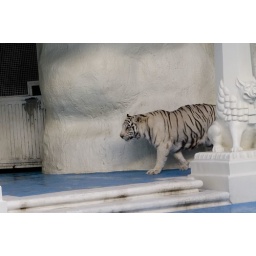
Oh la la .. the white tiger in Mirage